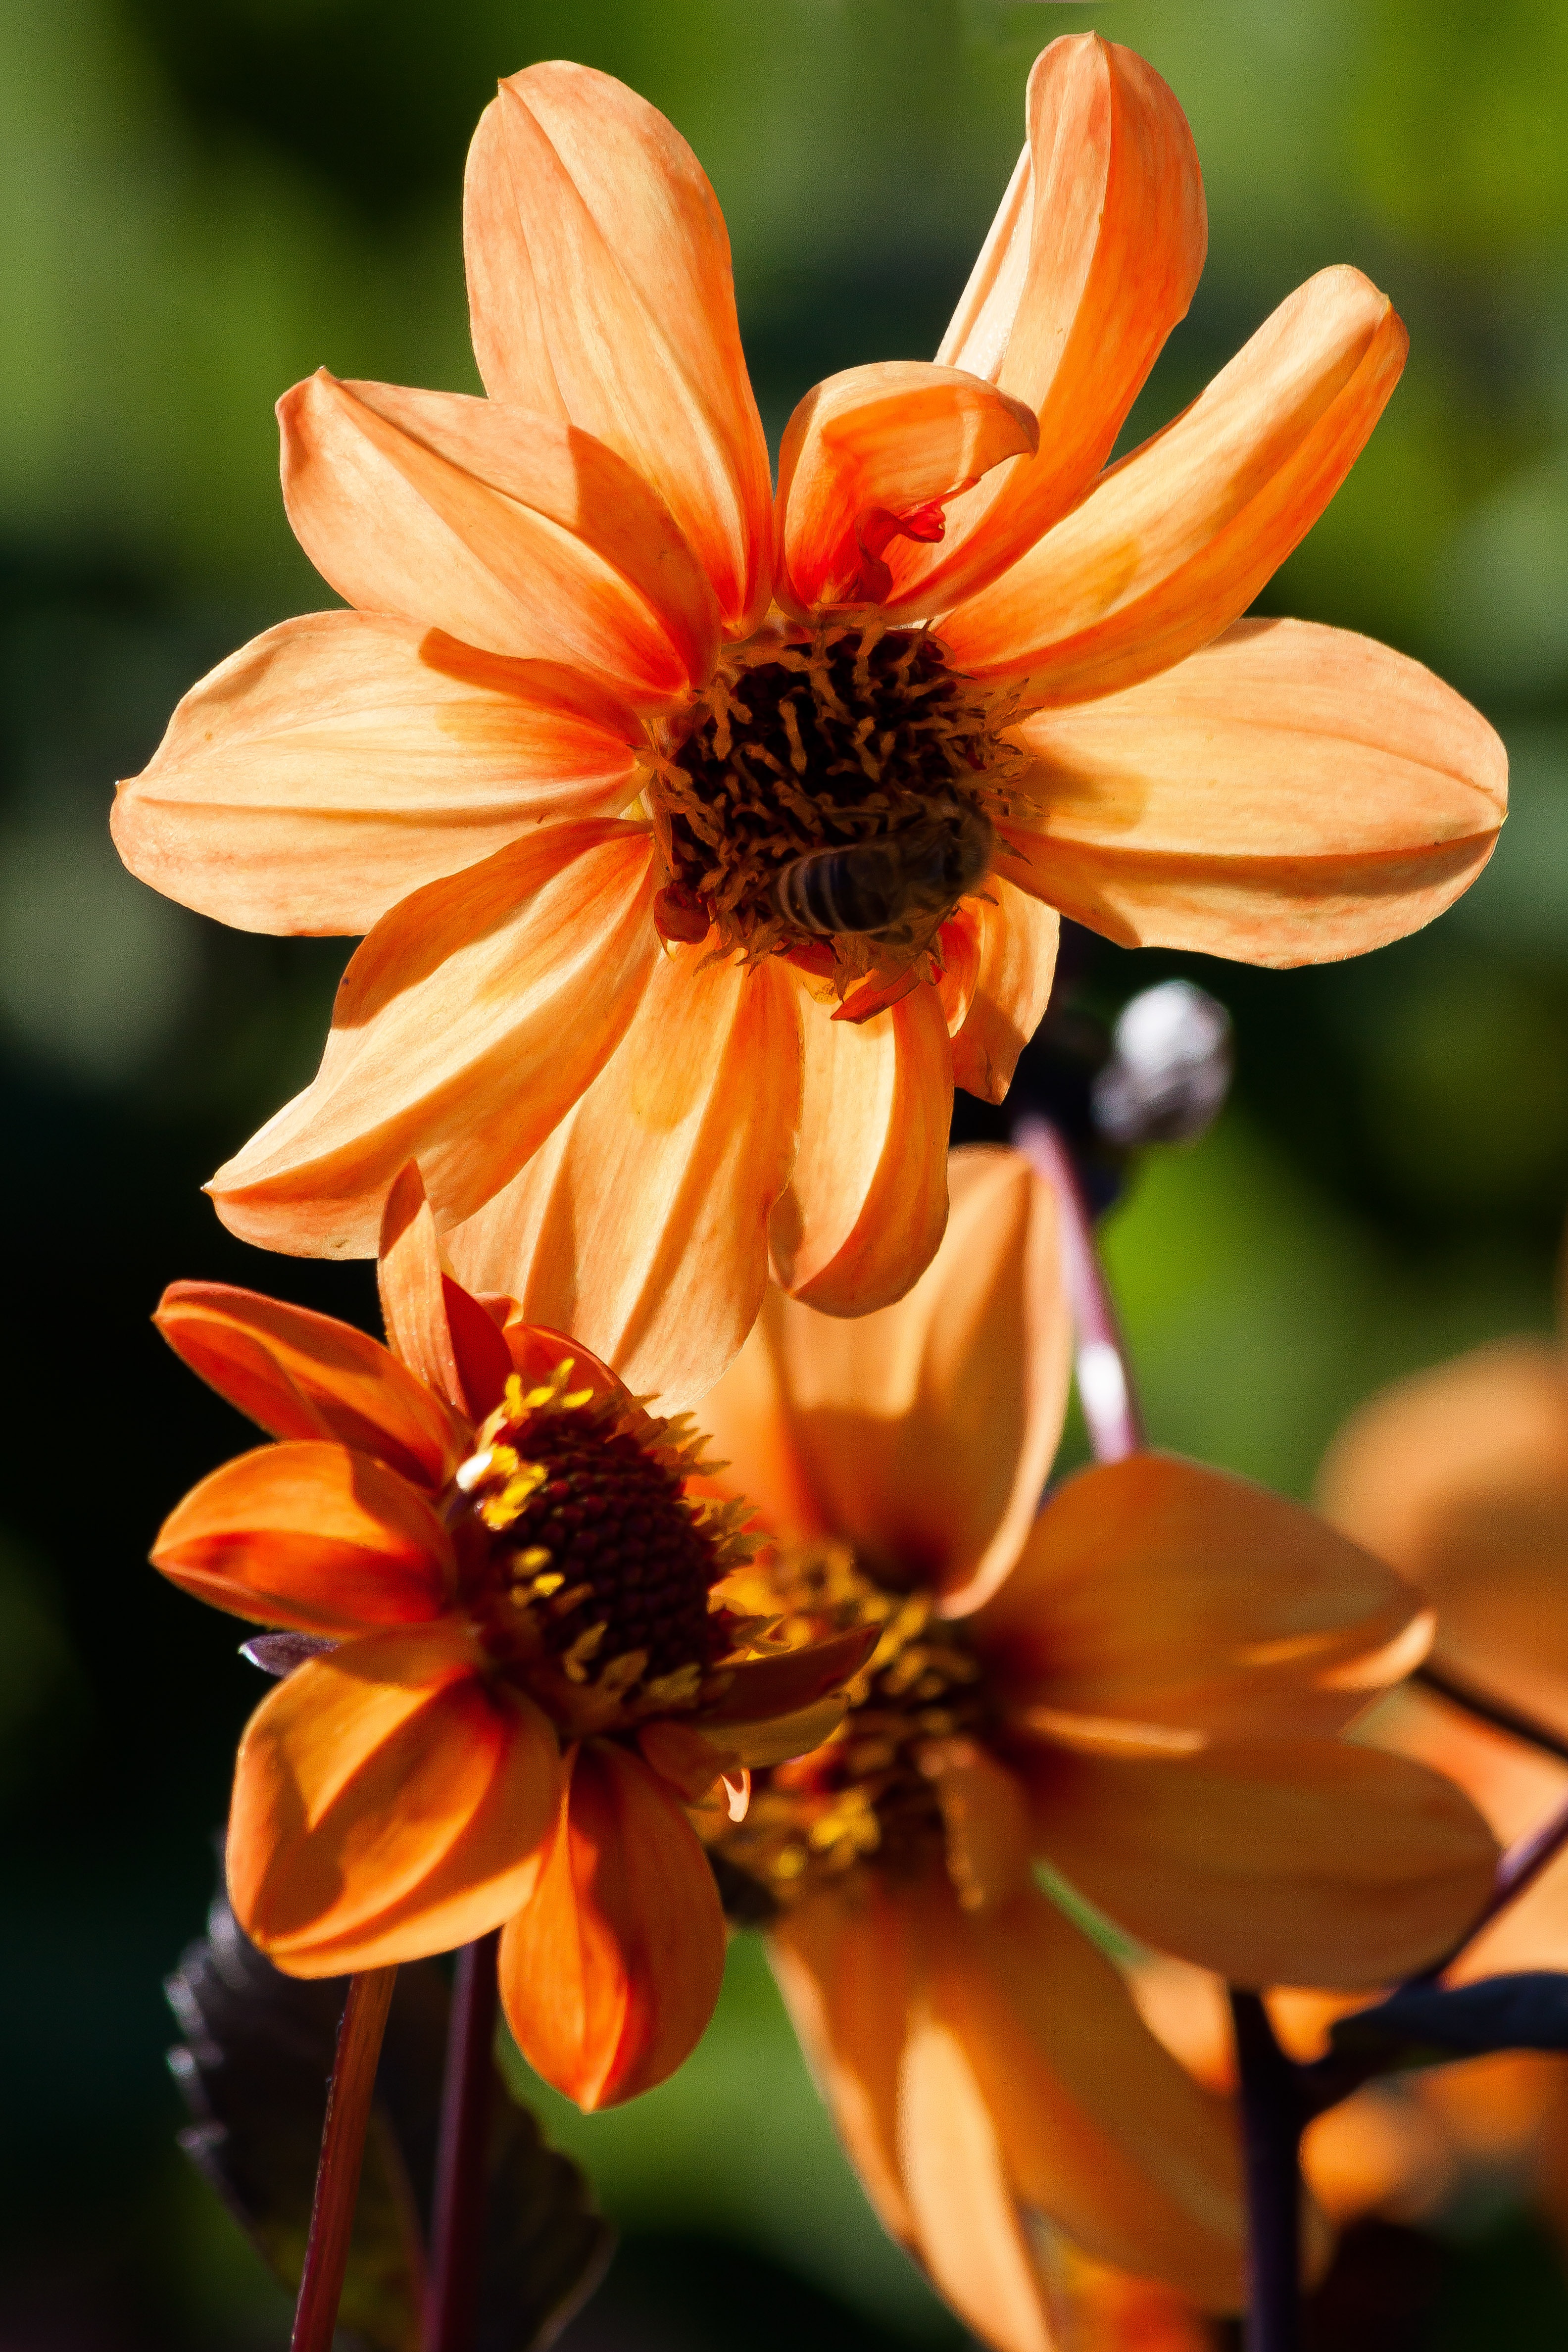
blossom, plant, photography, flower, petal, bloom, orange, botany, yellow, flora, wildflower, close up, dahlia, geothermal, dahlias, flower garden, nectar, composites, macro photography, flowering plant, ornamental flower, daisy family, plant stem, land plant